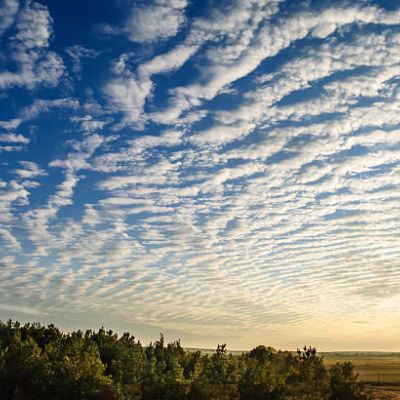
Cloud type: Cirrocumulus (Cc)